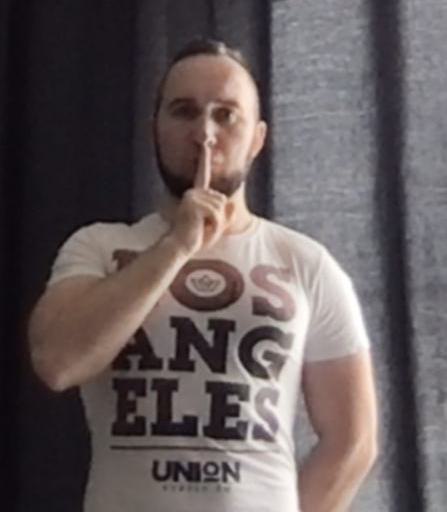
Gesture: mute